Linden Allee (Rostov-on-don)

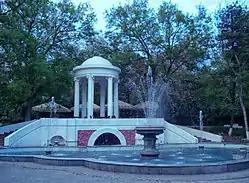
Pervomayskiy Park. Rotunda

The garden area was laid out in 1860 by the St. Petersburg architect Peters. The alley follows the underground gallery that connects a hill (remaining from the excavation of the earthen rampart of a fortress) to the basements of former warehouse buildings near Bolshaya Sadovaya street.